Écouché

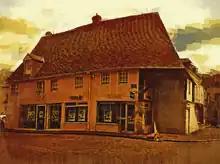
Écouché market

The people of Écouché are business-minded and their pugnacity, well known in the region, earned them some nicknames considered not very flattering. The rivalry between the bell towers led the people of Argentan to say: